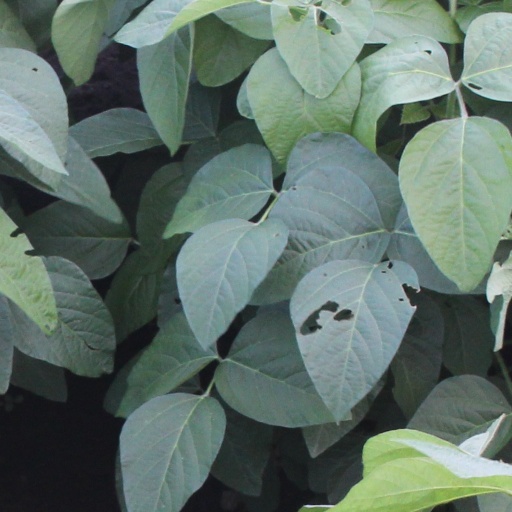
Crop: soybean